Pany Yathotou

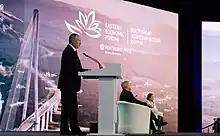
Russian President Vladimir Putin and Yathotou at the Eastern Economic Forum in Vladivostok, 12 September 2023

In December 2010, Laotian Prime Minister Bouasone Bouphavanh resigned and was replaced by the then President of the National Assembly of Laos Thongsing Thammavong, and as a result, Yanthou succeeded Thammavong as the President of the National Assembly of Laos. The Tenth Session of the Sixth National Congress of Laos passed the proposal of the Standing Committee of the National Assembly on 23 December, confirming the appointment. She was also re-elected to the Party Central Committee and the Politburo at the Ninth Congress of the Lao People's Revolutionary Party held in March 2011 and on 17 May 2014, she and other senior government officials did not get on the An-74 of Lao People's Army because they suddenly changed their plans before the departure and took another plane hence avoiding the ill-fated aircraft which crashed while en route to Xiangkhouang Province, killing 16 of 17 occupants onboard. At the Tenth Congress of the Lao People's Revolutionary Party in 2016, she was re-elected as the President of the National Assembly.